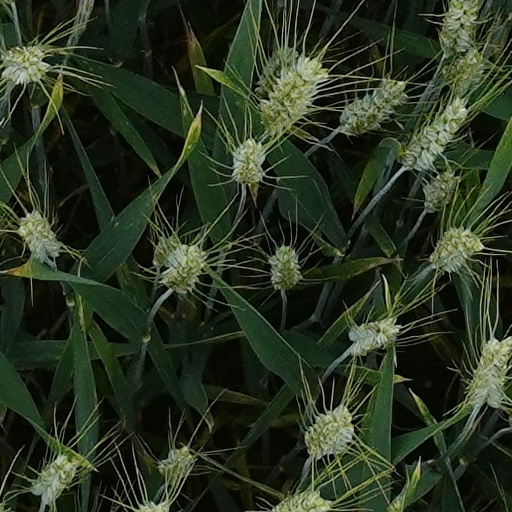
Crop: wheat